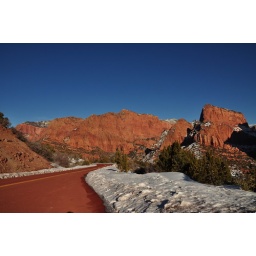
High over the Utah desert, the red rocks of the Kolob Canyons mark the edge of the immense Colorado Plateau. Zion, Utah. January 2010